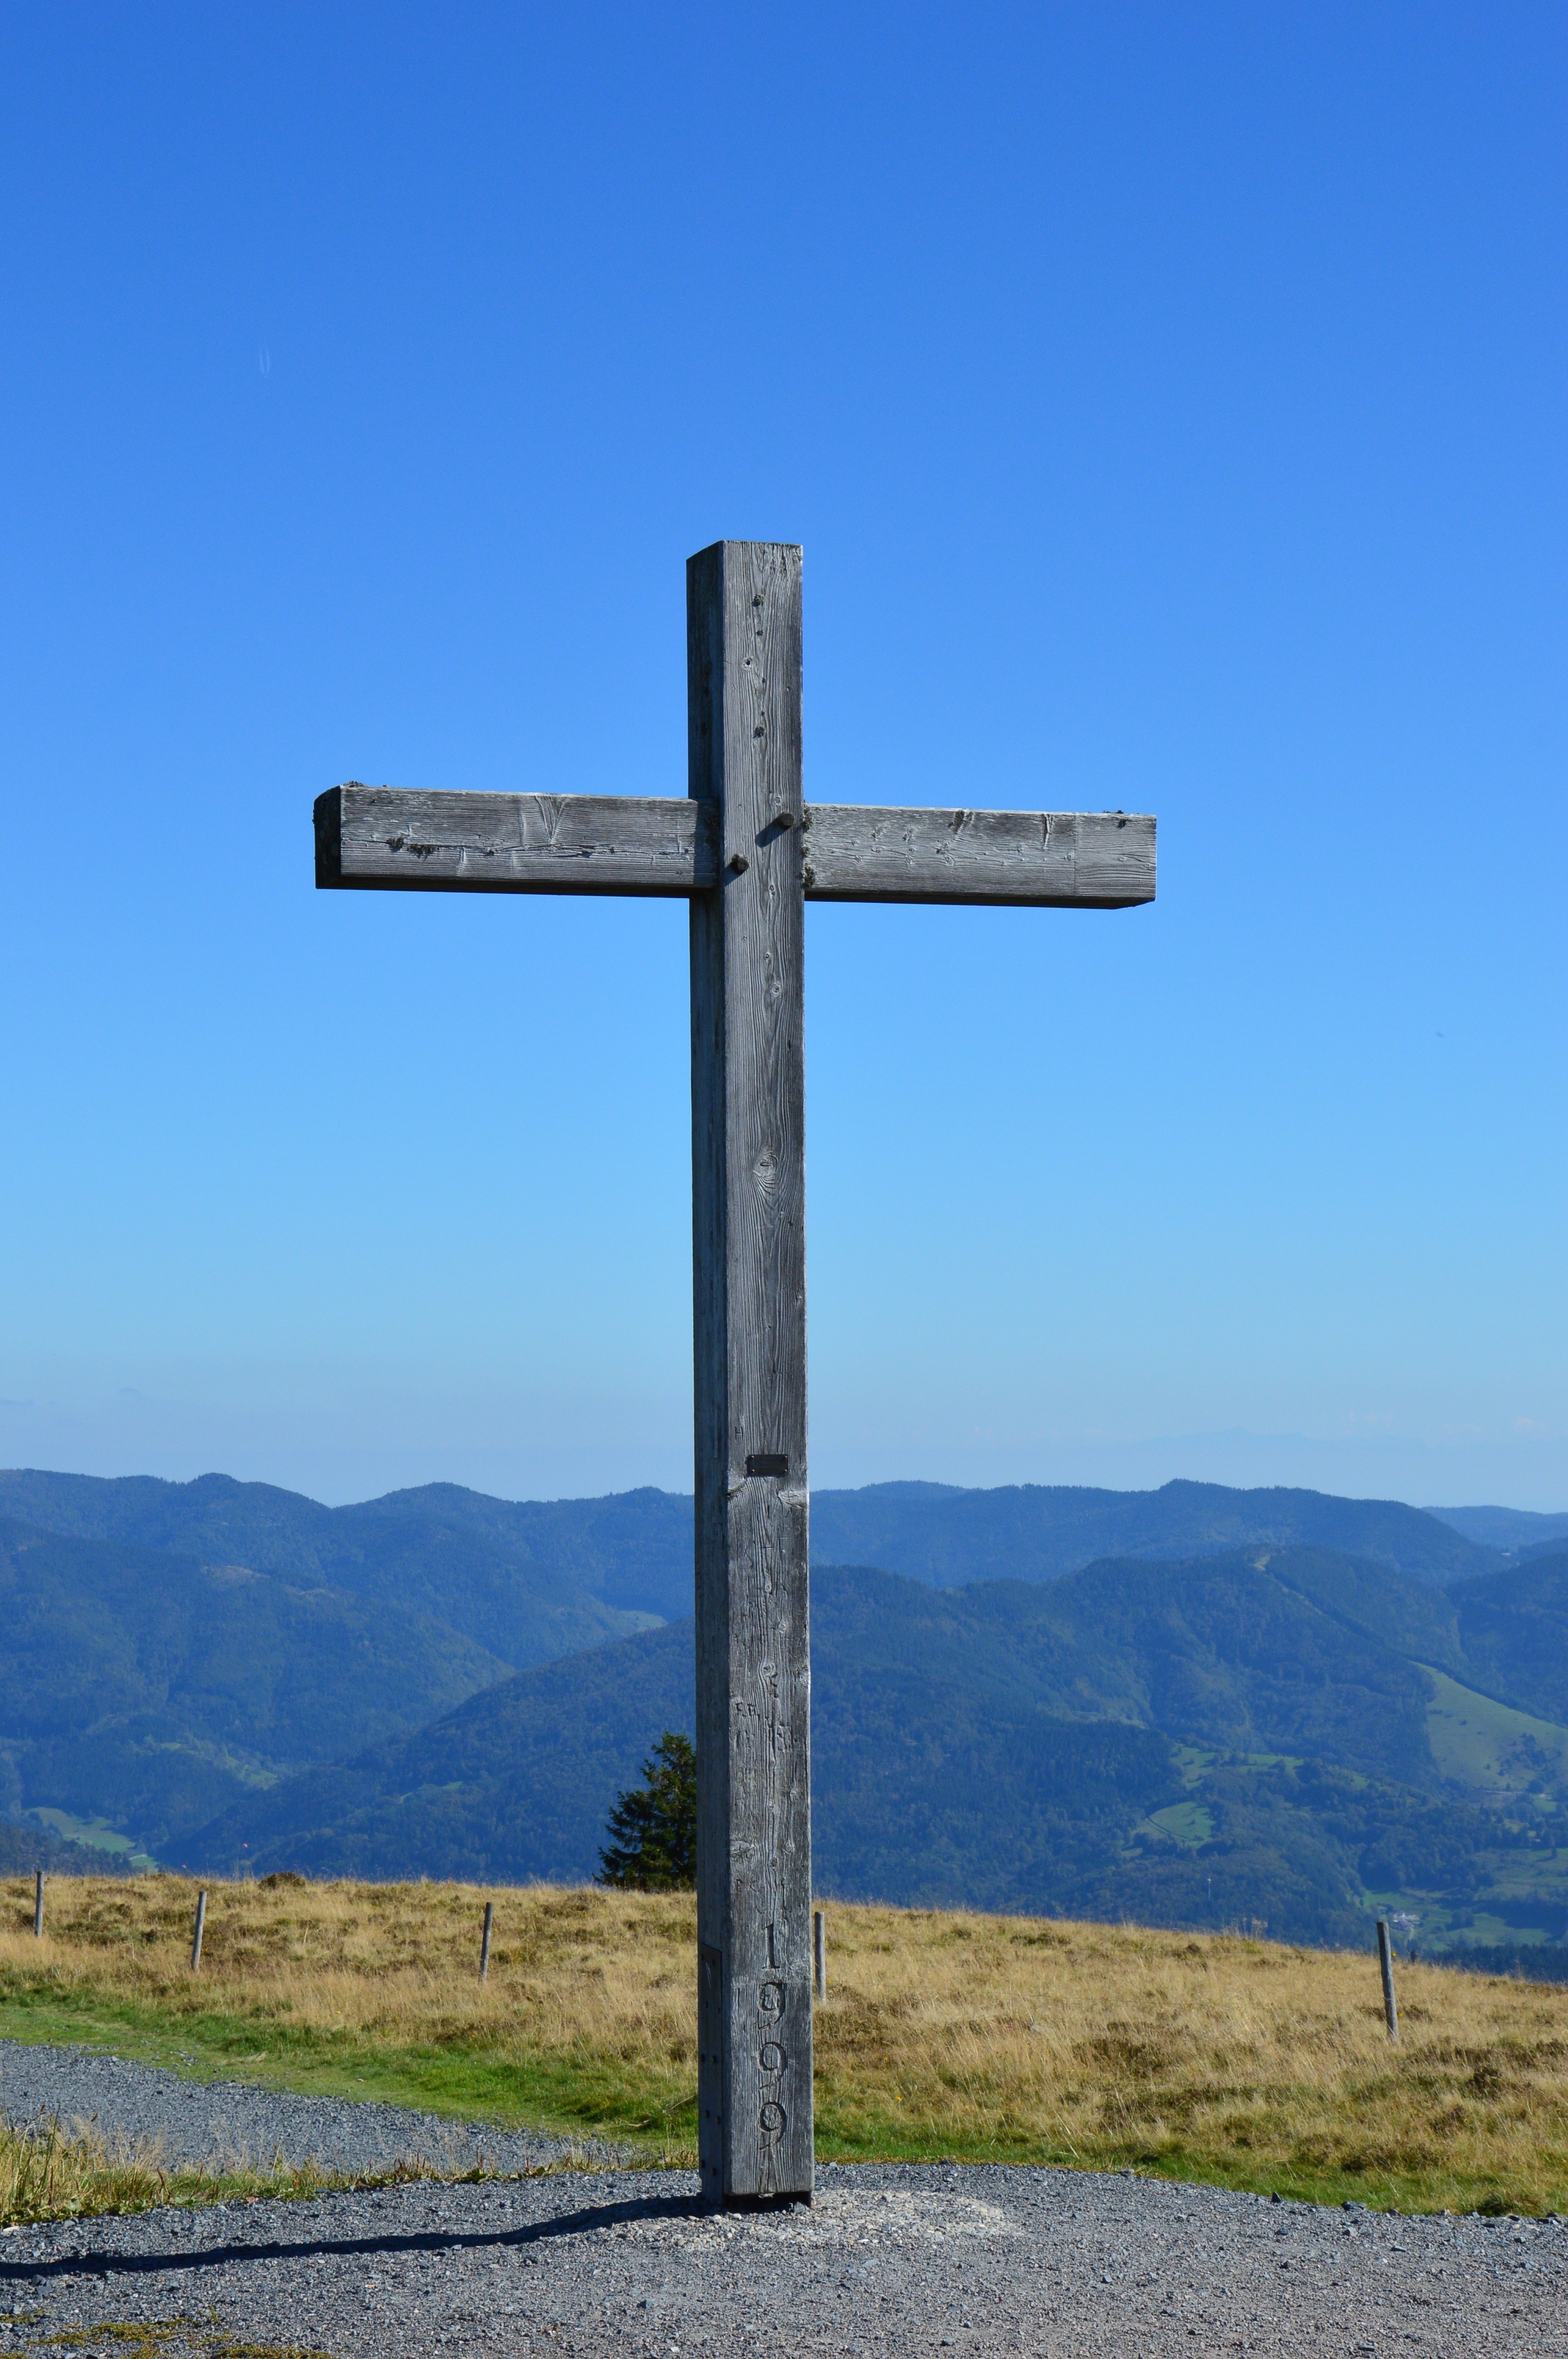
mountain, wind, monument, symbol, cross, summit, black forest, belchen